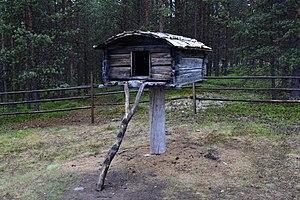
Njalla ou njalle est une sorte de garde-manger construit en hauteur. Il se trouve généralement construit sur un tronc d'arbre de 2 à 3 mètres de hauteur. Le njalla sert à mettre la nourriture à l'abri de la faune sauvage.